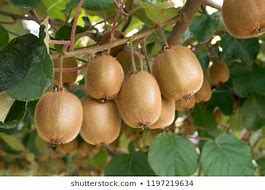
Label: Kiwi